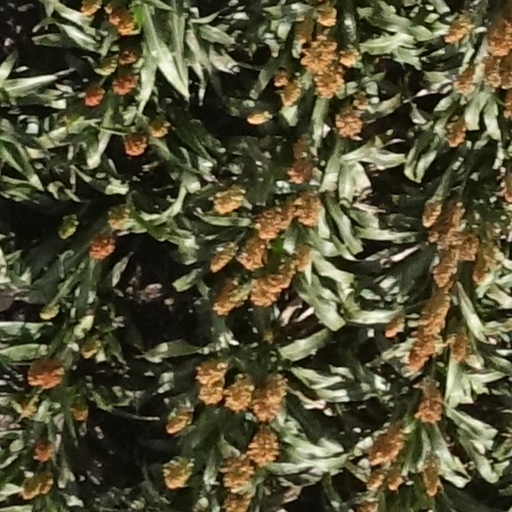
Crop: sorghum